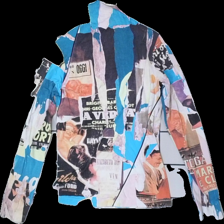
View: back
Type: Top
Category: Ladies
Brand: Not in the list
Brand text on label: Freedom
Colors: Blue, Pink, Green
Material: 100% Nylon
Cut: Tight
Season: All
Price range: 50-100
Recommended usage: Reuse